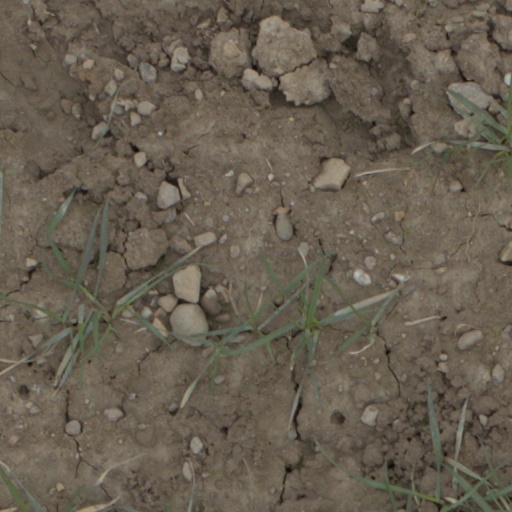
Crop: wheat